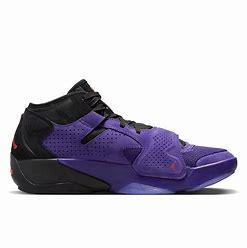
Brand: Jordan
Model: Zion 2